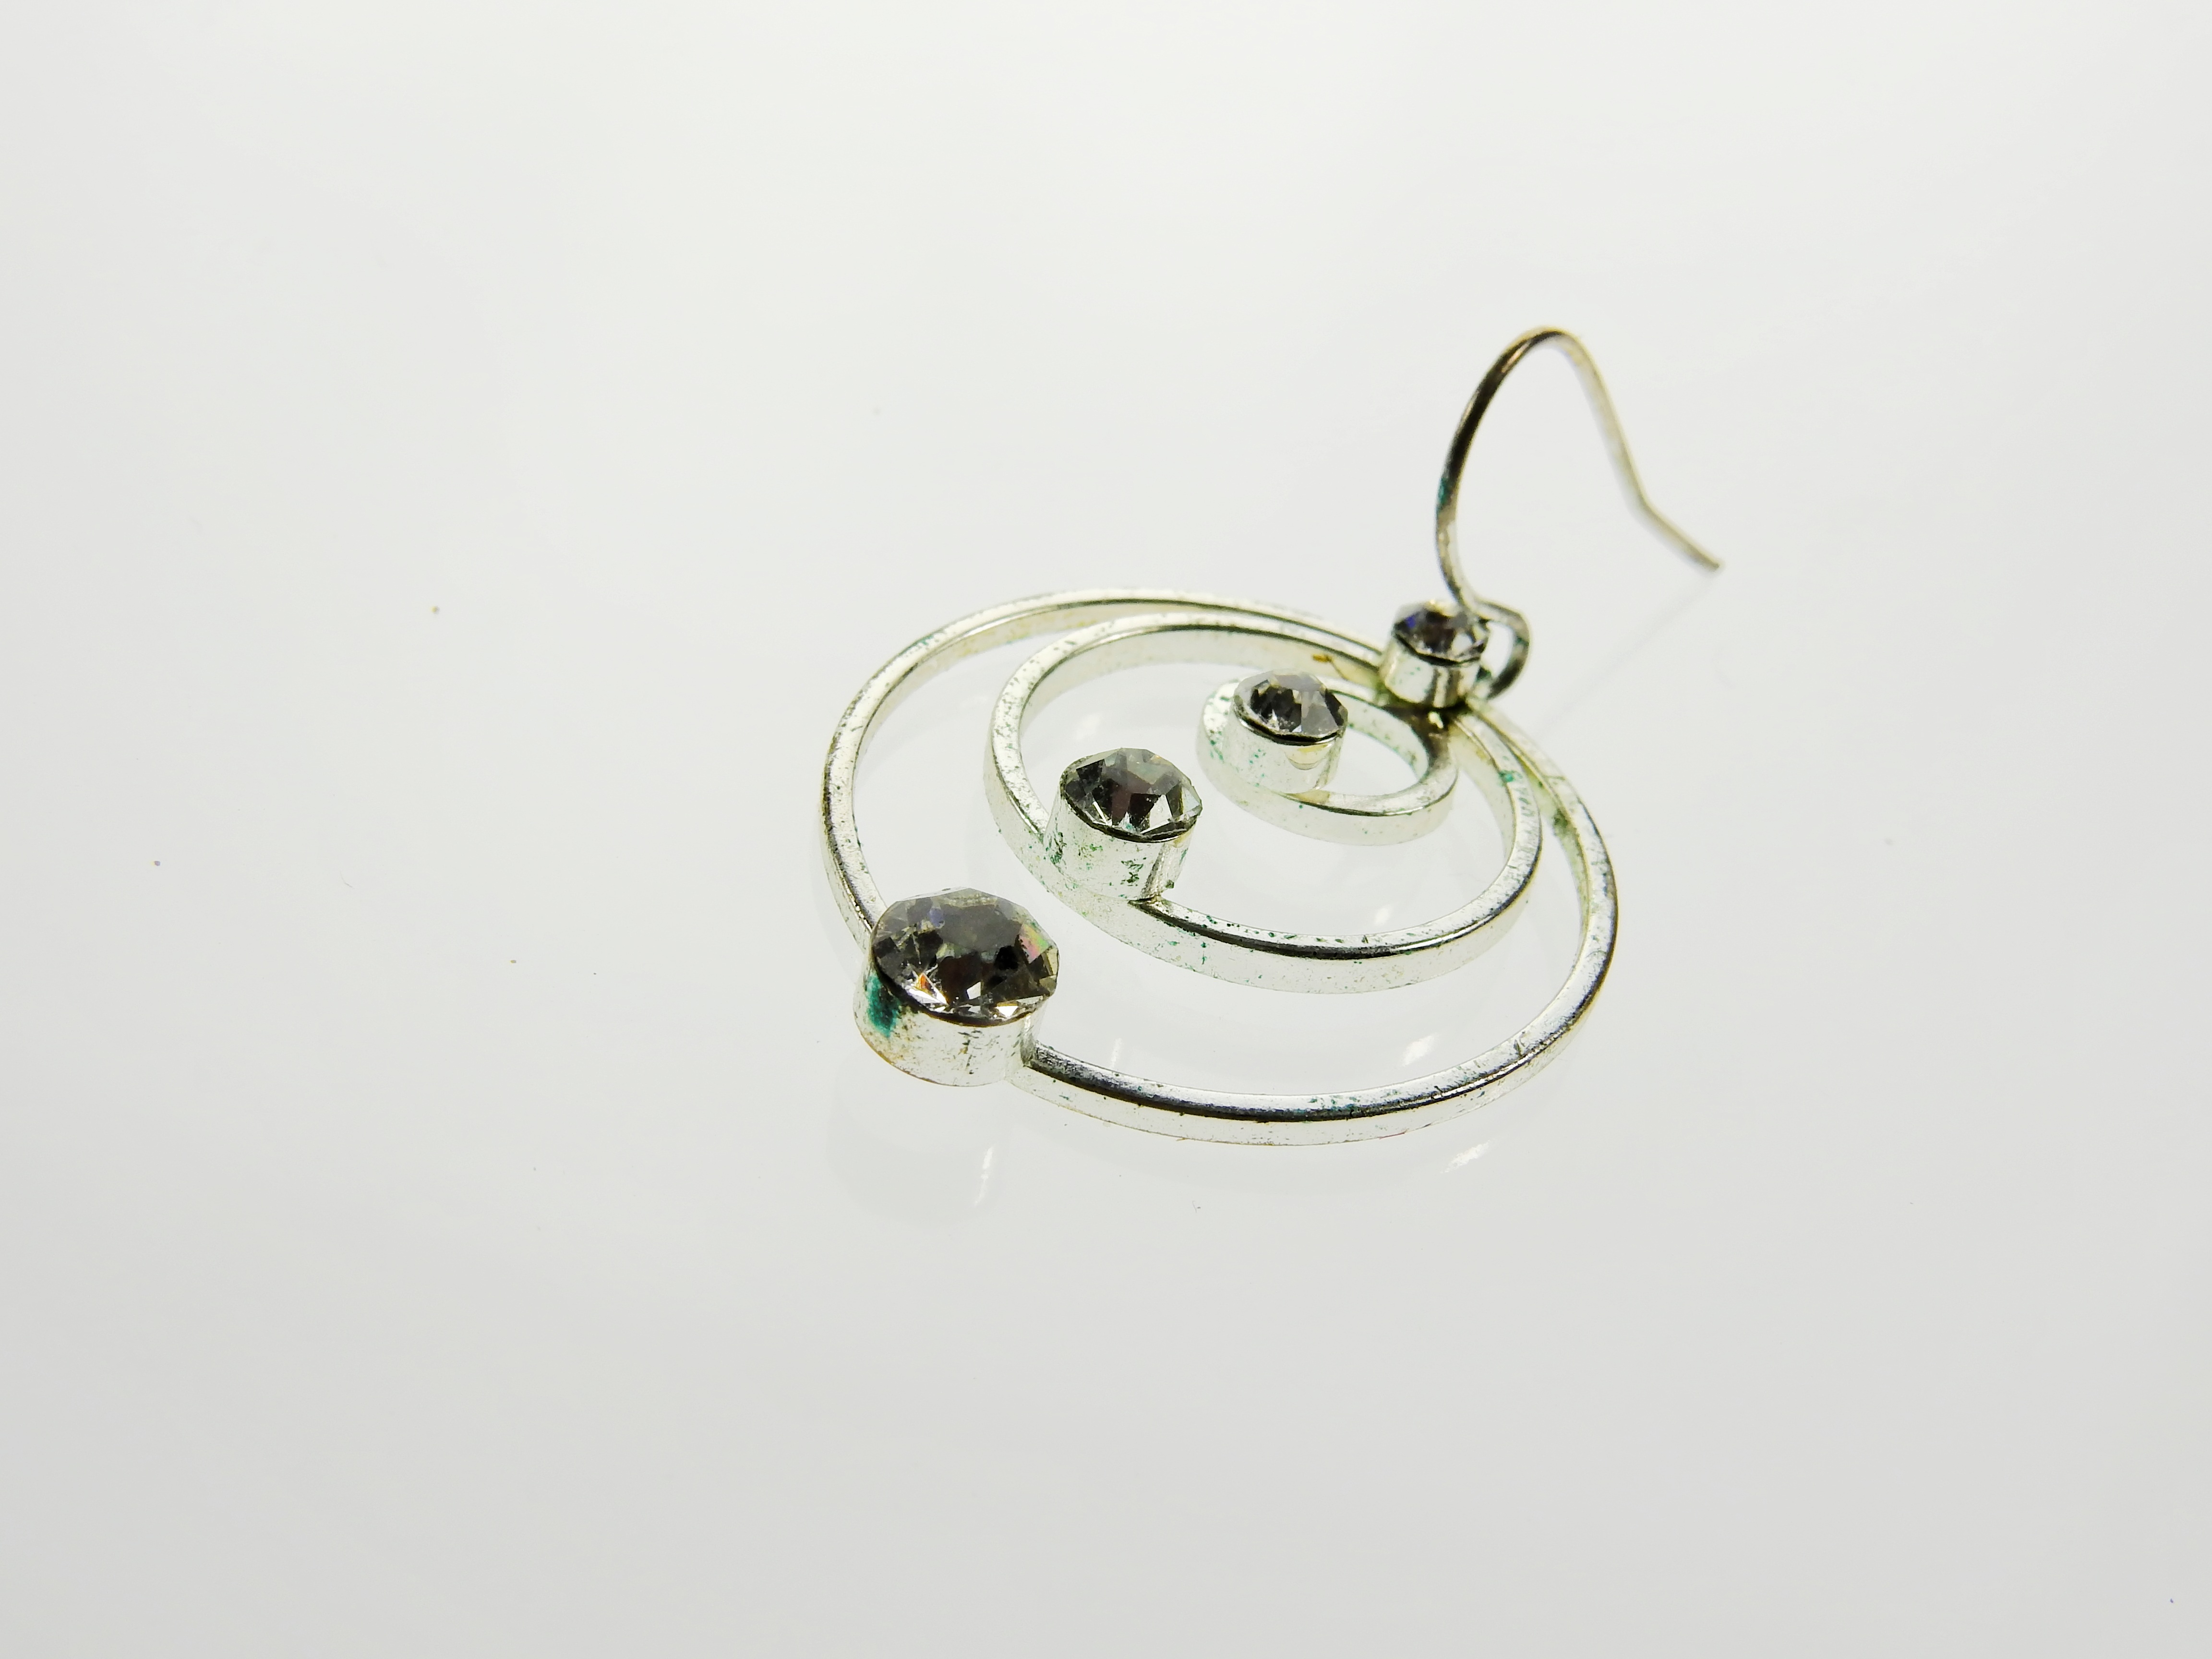
chain, old, money, fashion, ear, earring, jewellery, art, luxury, gold, design, silver, earrings, moustache, beauty, beautiful, heritage, gem, expensive, diamond, value, noble, heirloom, trailers, pendant, valuable, accsessoires, schmuckdesign, white gold, locket, fashion accessory